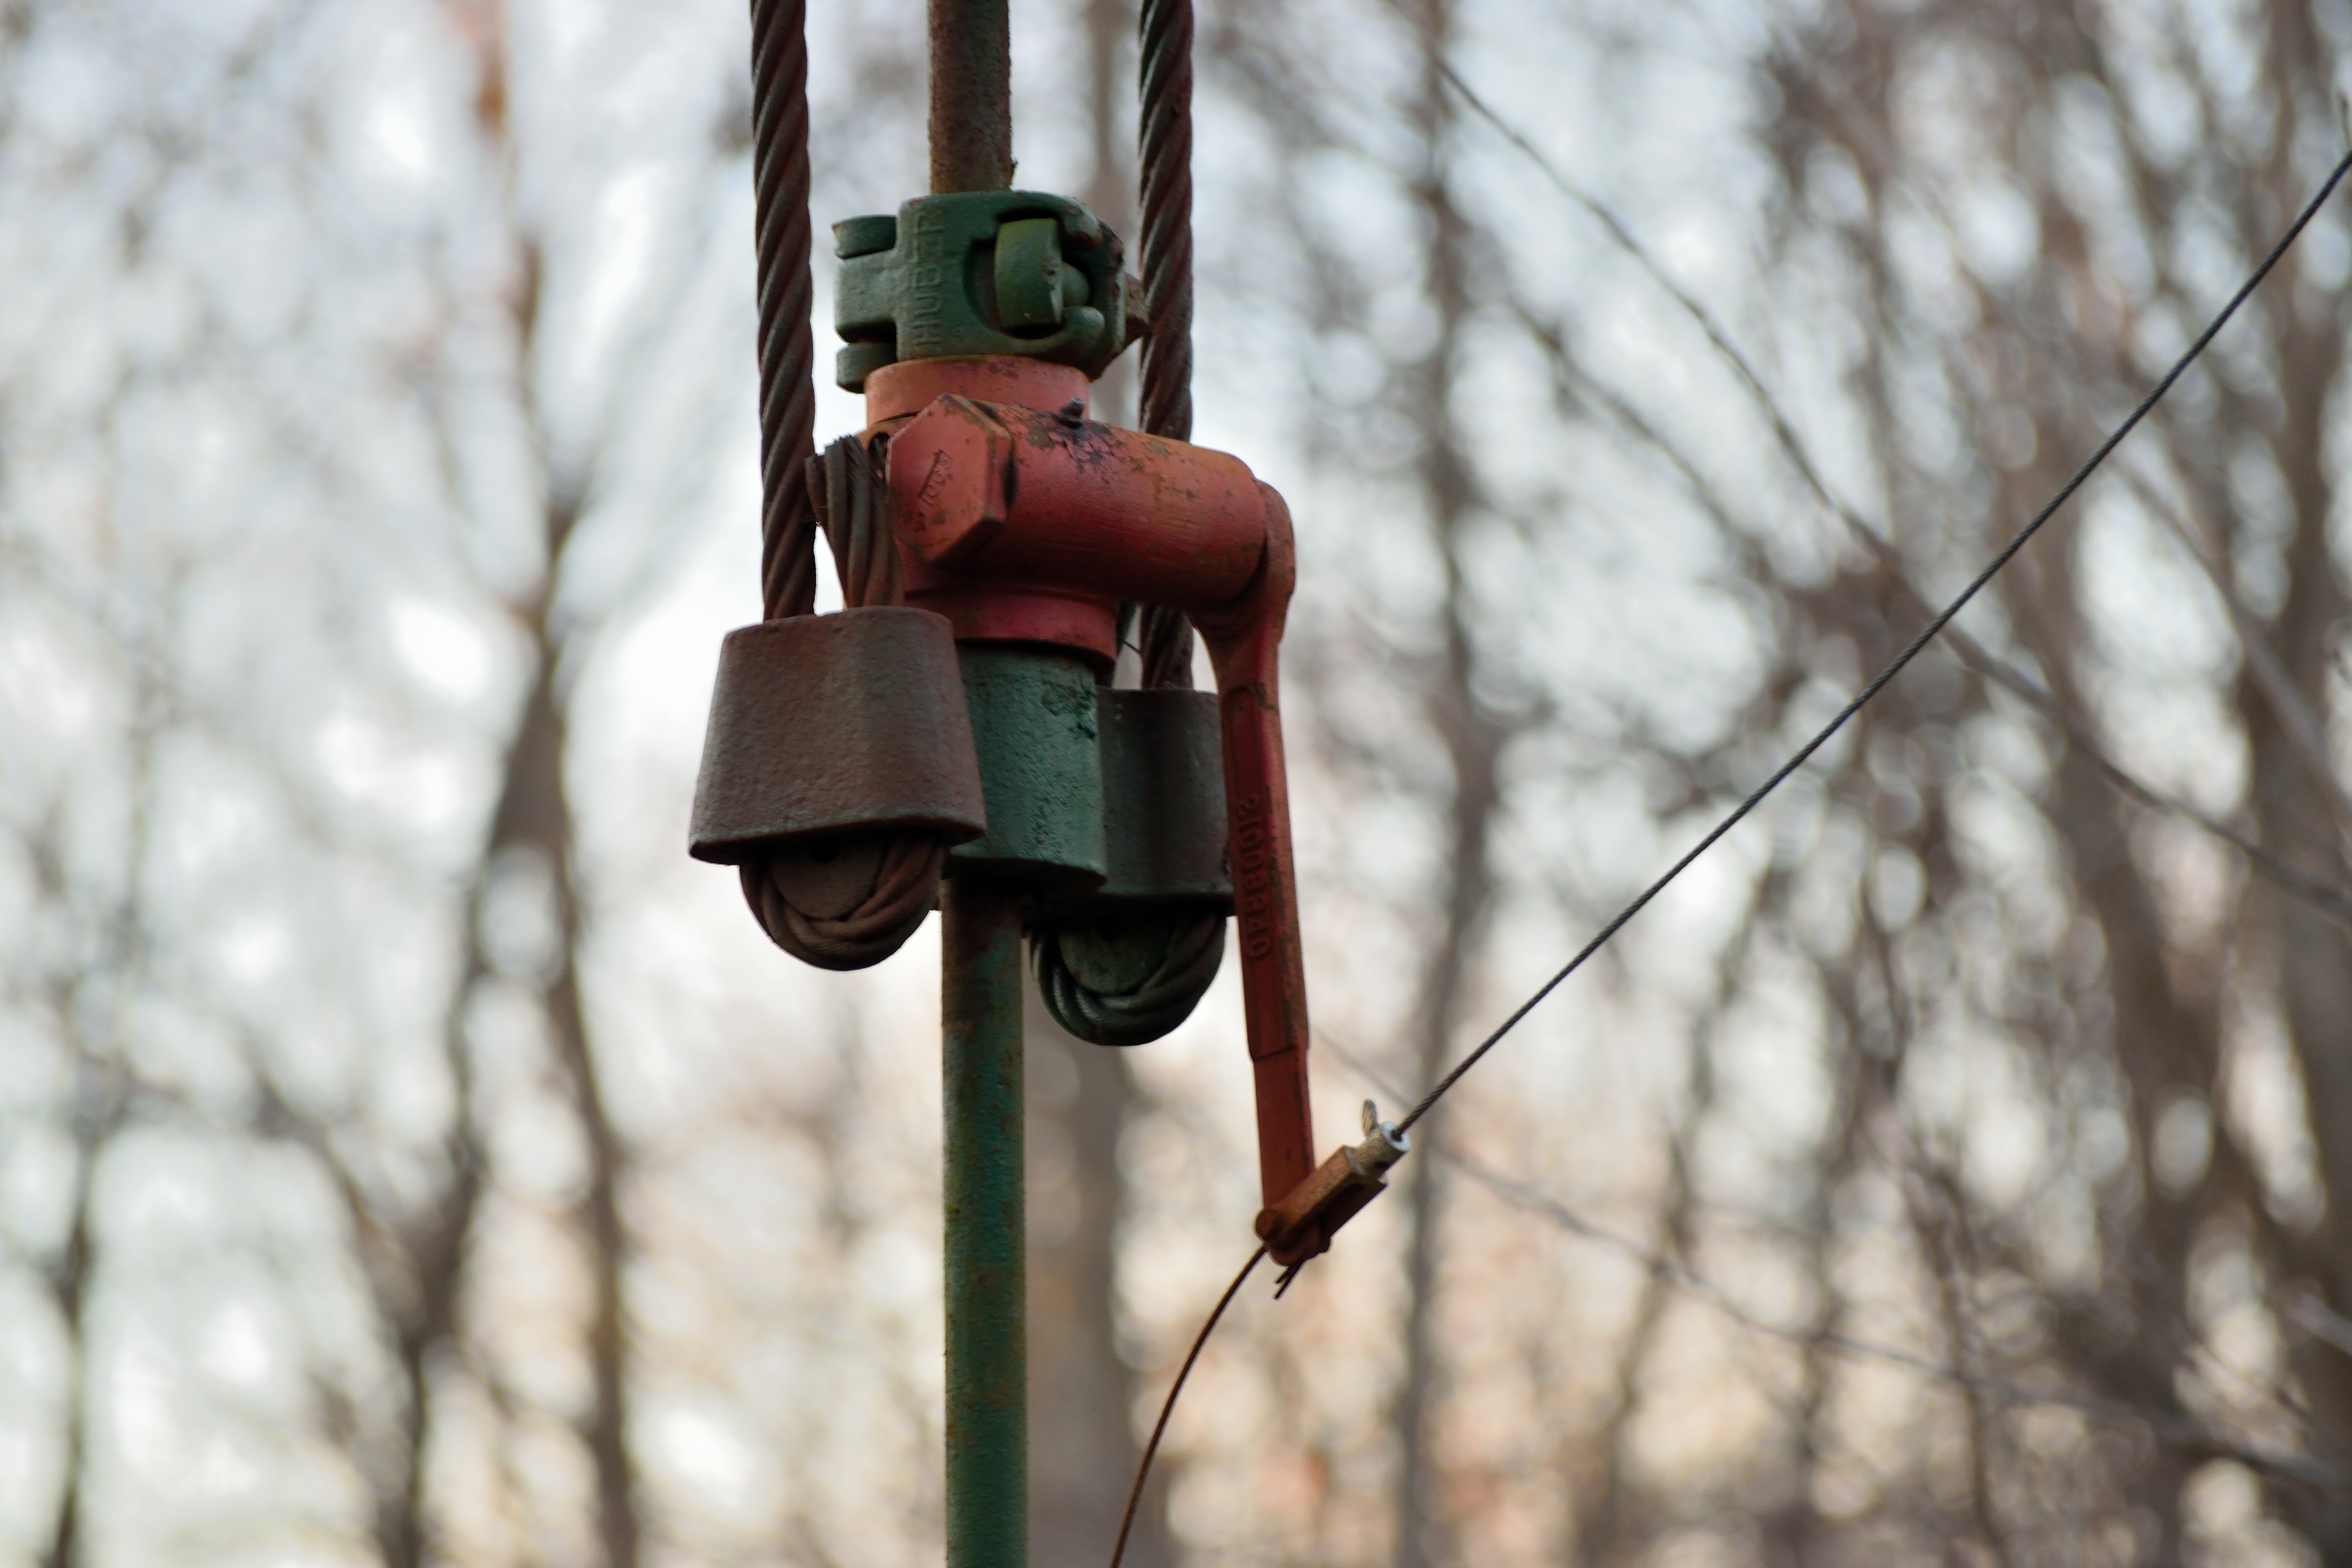
tree, winter, spring, green, lighting, photograph, light fixture